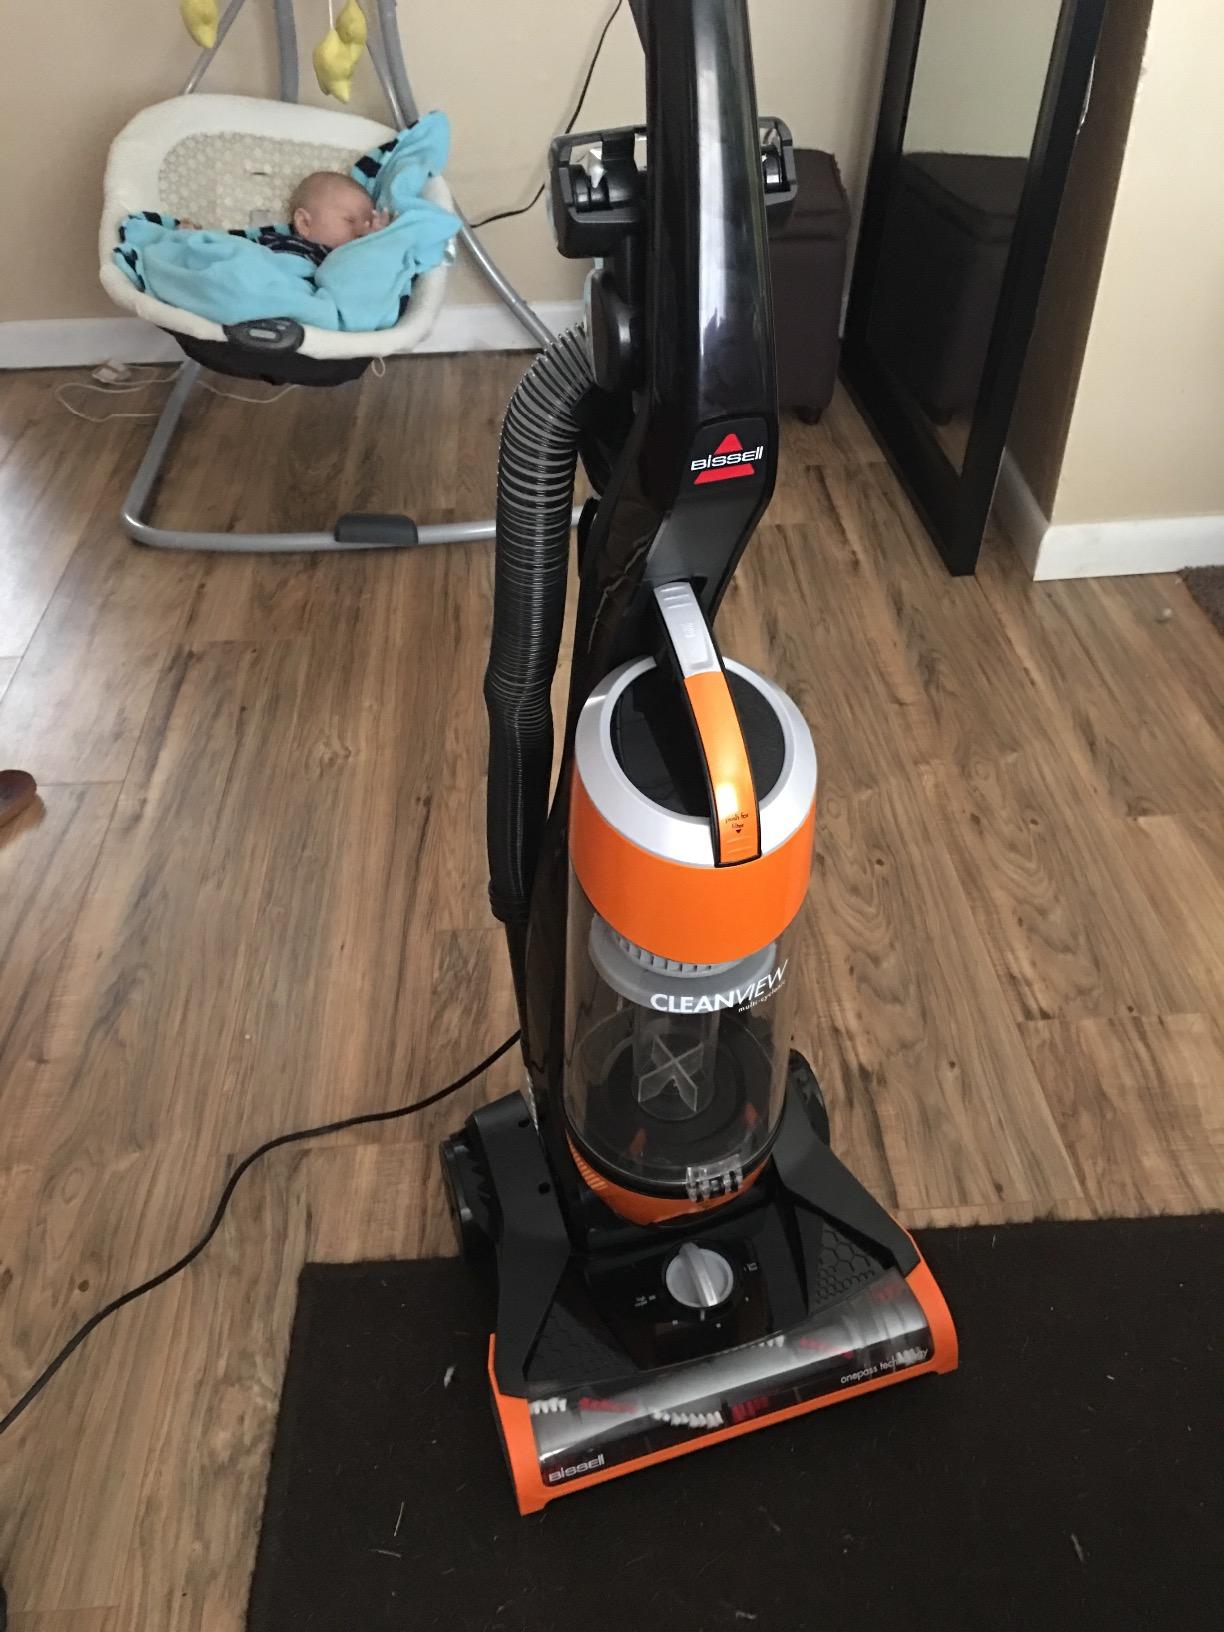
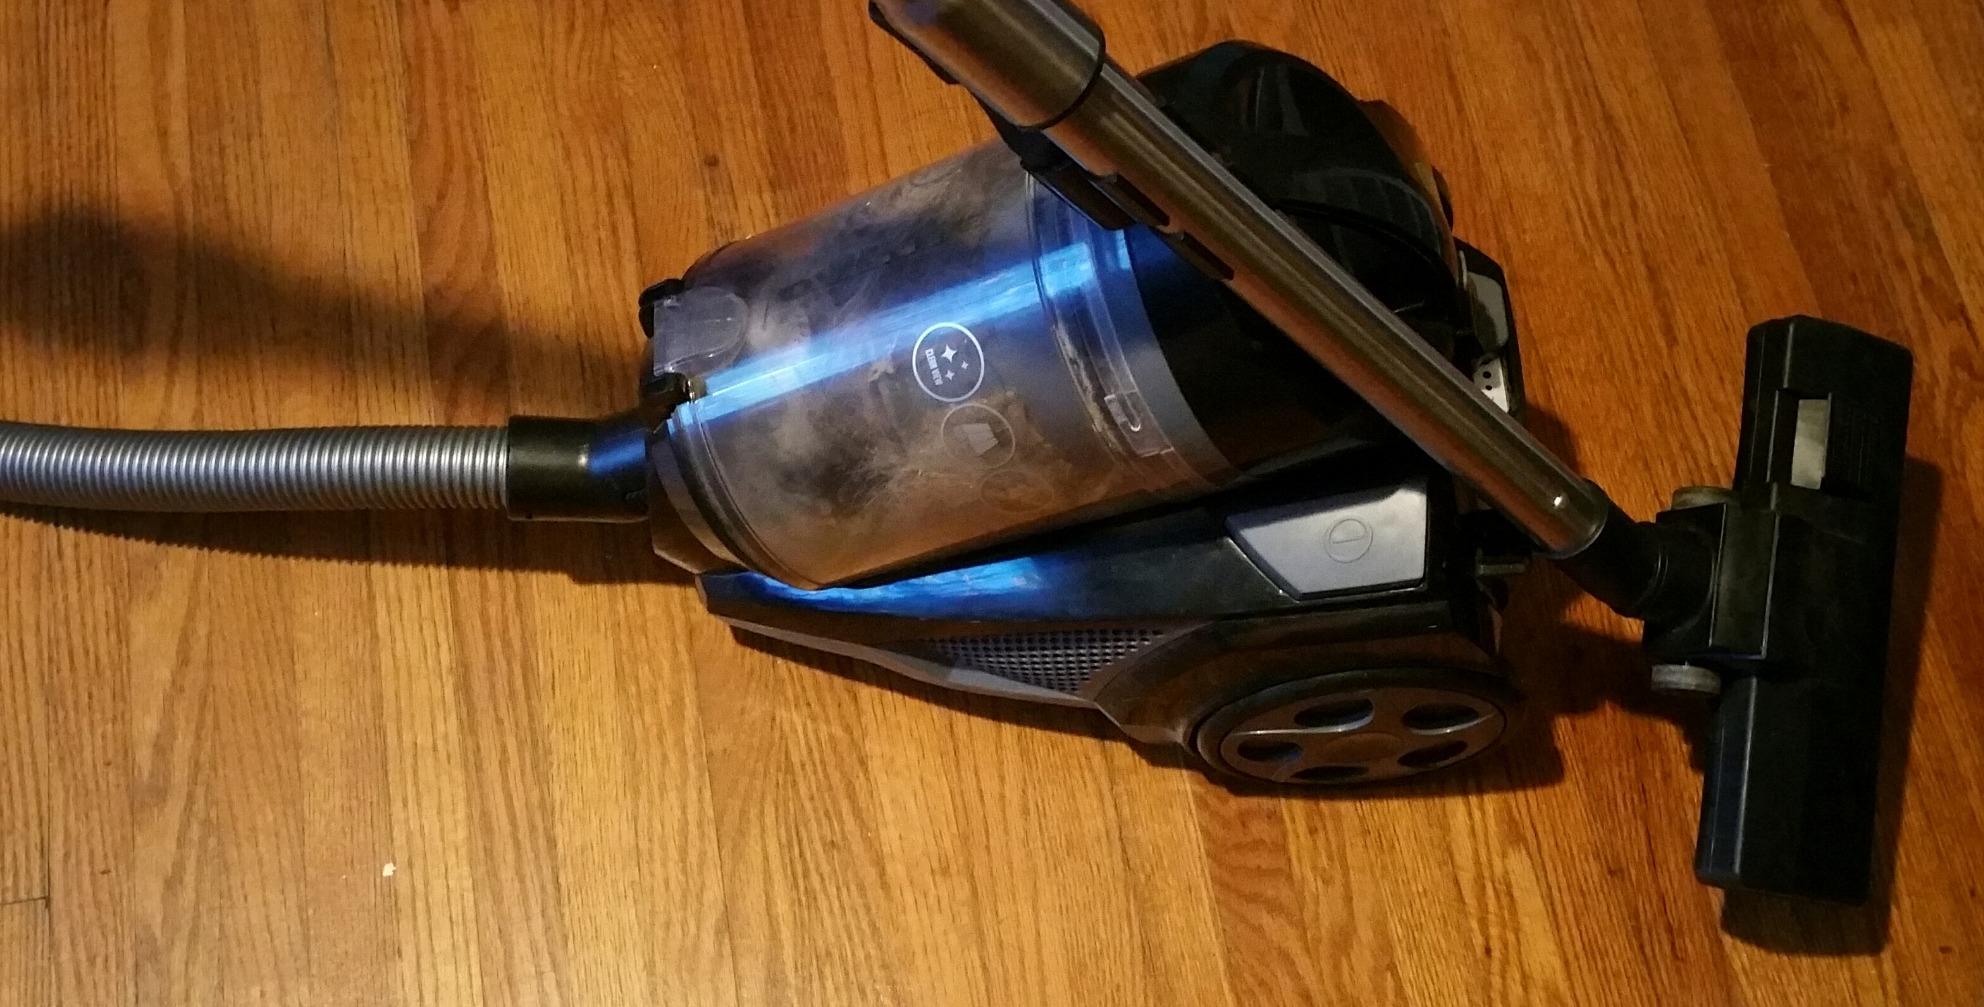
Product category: items_vacuum
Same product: no